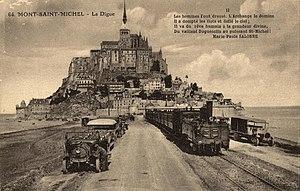
Vue d'une rame du tramway de la ligne de Pontorson au Mont-Saint-Michel en gare du Mont-Saint-Michel - Rame ouest composée d'une locomotive (type 120T série 1 à 150) et de voitures des Chemins de fer de l'Ouest.
La ligne de Pontorson au Mont-Saint-Michel est une ancienne ligne de chemin de fer française longue de dix kilomètres, située dans le département de la Manche.